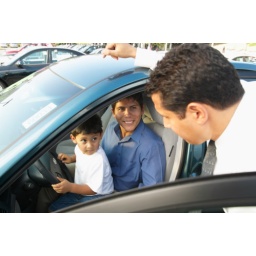
Man sitting in car with son (3-5) on lap, talking to car salesman